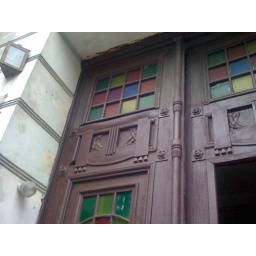
surviving art deco apartment building door in Warsaw